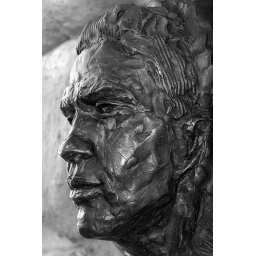
I came across these busts under a bridge on the bike trail through Minneapolis.